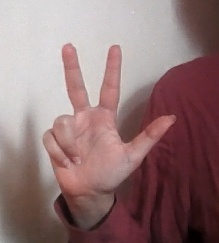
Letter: al